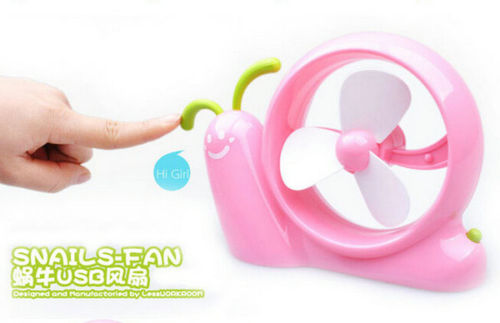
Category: fan